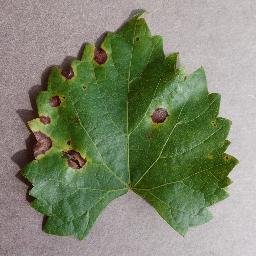
Label: Grape___Black_rot